Antwerp

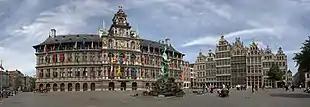
(main square)

Early recorded versions of the name include "Ando Verpia" on Roman coins found in the city centre, Germanic from around the time Austrasia became a separate kingdom (that is, about 567 CE), and (possibly originally Celtic) "Andoverpis" in Dado's "Life of St. Eligius" "(Vita Eligii)" from about 700 CE. The form is Neo-Latin.